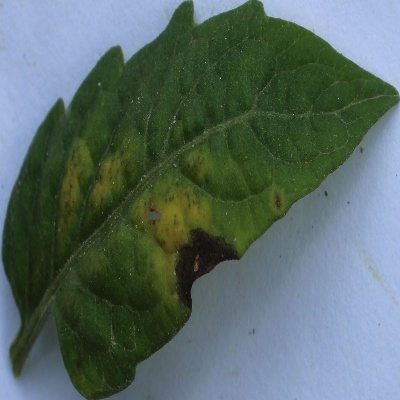
Crop: Tomato
Condition: septoria leaf spot